Motor glider

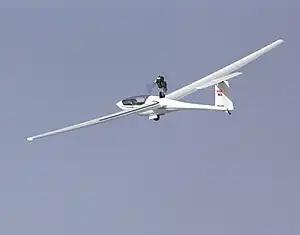
A self-launching Eiri-Avion PIK-20E in flight with engine running.

The first production self-launching motor glider fitted with a jet engine was the Caproni Vizzola Calif. The jet engine was mounted inside the fuselage behind the wing, with fixed intake and exhaust ducts coupled to the outside air stream for engine operation. Since then a new generation of jets have been offered for the Schempp-Hirth Ventus 2, Jonker JS-1 Revelation and the HpH 304, all featuring sustainer jet engines.